Joseph M. Cosumano

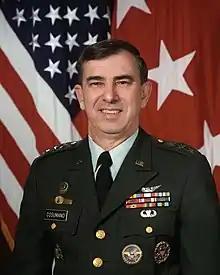
Lieutenant General Joseph M. Cosumano Jr.

Lieutenant General Joseph M. Cosumano Jr. (born December 15, 1946), was the commander of the U.S. Army Space and Missile Defense Command (SMDC) and the U.S. Army Space Command from April 30, 2001, to December 16, 2003, when he was replaced by Lieutenant General Larry J. Dodgen.